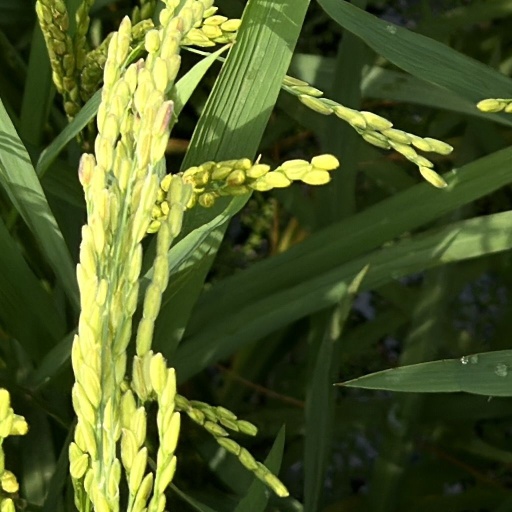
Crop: rice